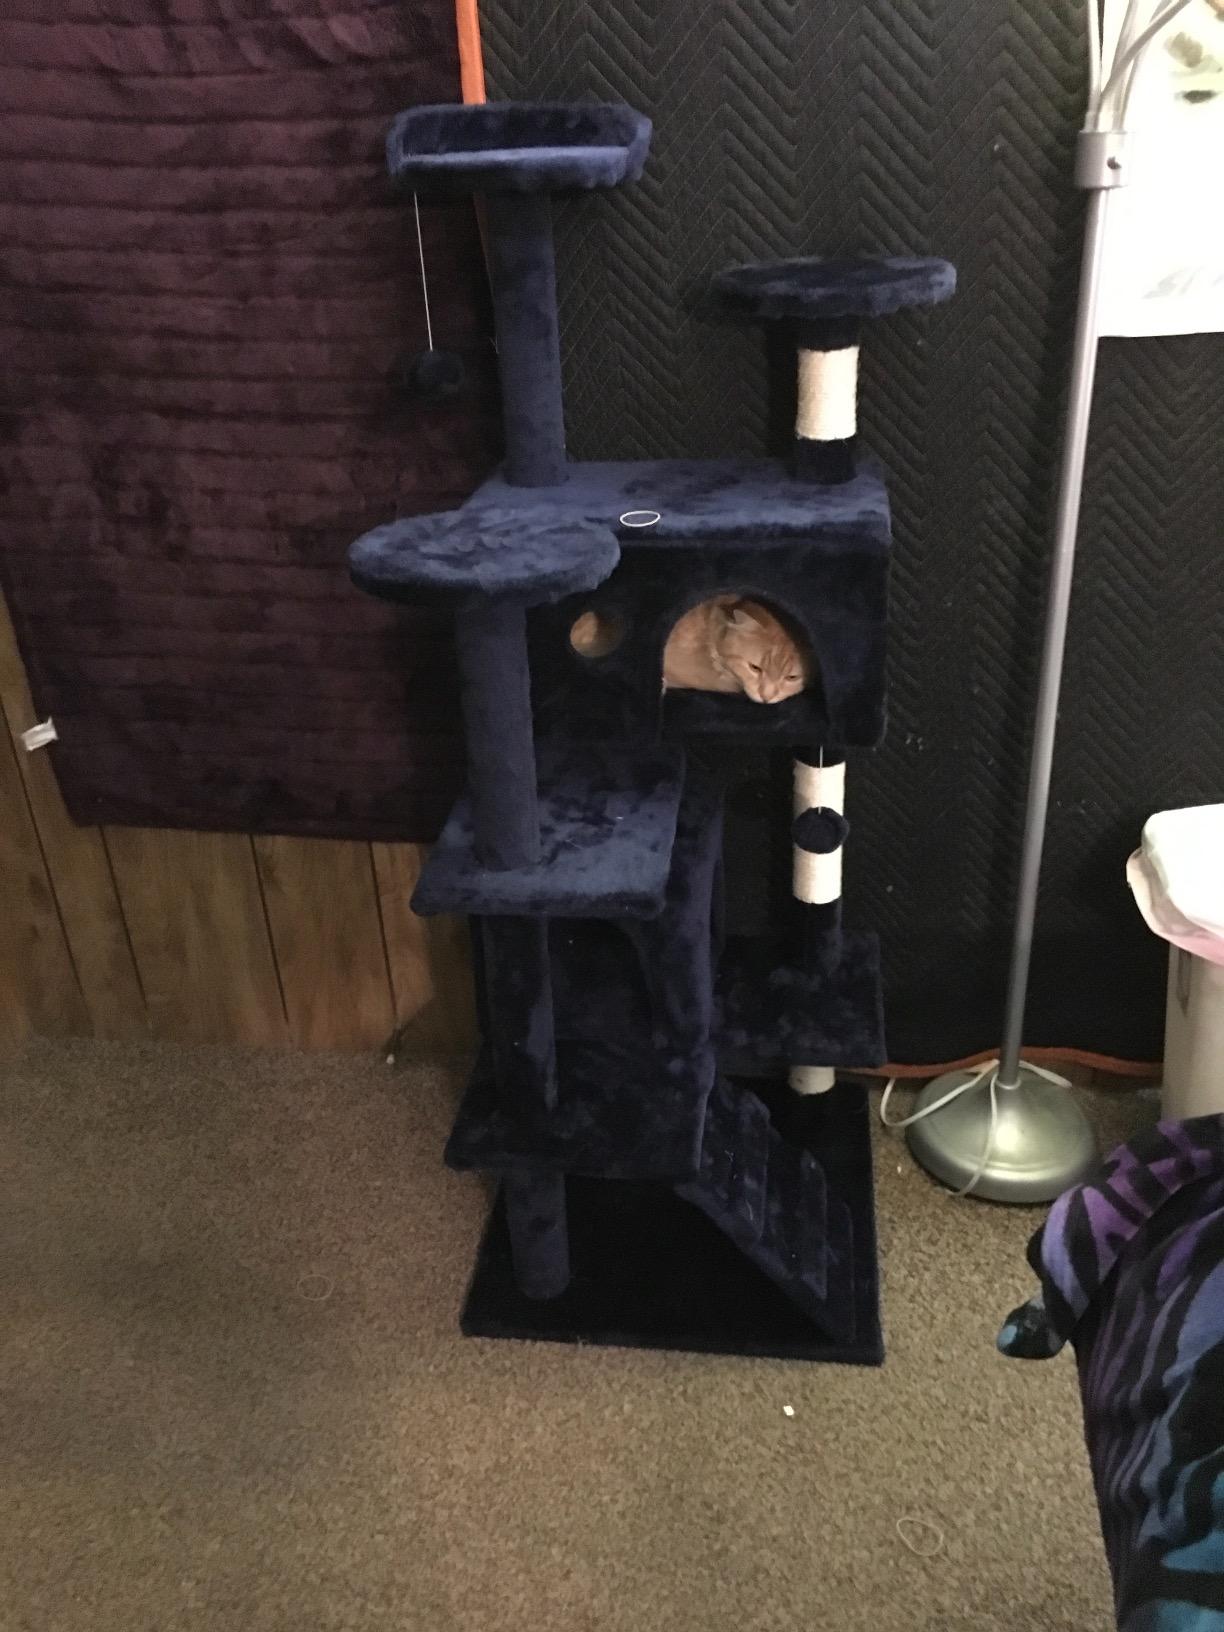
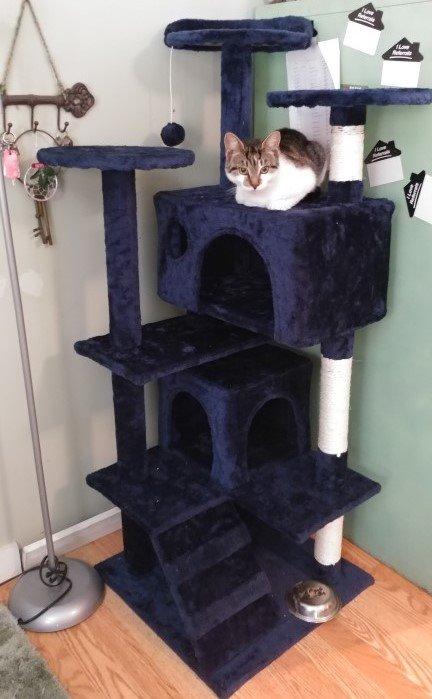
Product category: items_cat tree
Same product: yes